CMLL 68th Anniversary Show

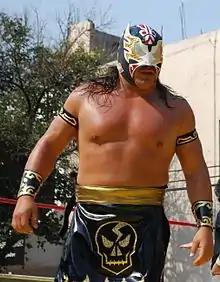
Último Guerrero, who led the renamed "Los Guerreros del Infierno" faction after the main event loss.

Following their victory in the main event "Los Infernales" ended up facing off against and defeating the reigning Mexican National Trios Champions, Olímpico, Mr. Niebla and Safari at CMLL's next major event, "Sin Piedad" ("No Mercy"), although the championship was not on the line at the time. They were later able to use their non-title victory to be granted a championship match, winning the Mexican National Trios Championship on June 23, 2003. "Los Nuevo Infernales" reign as champions lasted 96 days, until they were defeated by "La Familia de Tijuana" (Damián 666, Halloween and Nicho el Millonario) on September 27, 2003. Averno and Mephisto turned on El Satánico shortly after the championship loss and formed their own group known as "La Trada del Terror" (the trio of terror) along with Ephesto, putting an end to "Los Infernales" just over a year after they won the rights to the name.